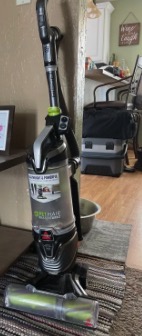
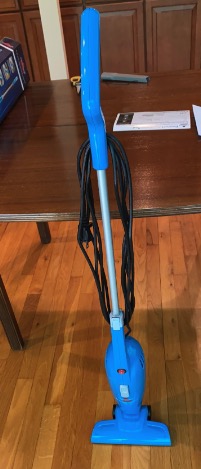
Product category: items_vacuum
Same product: no